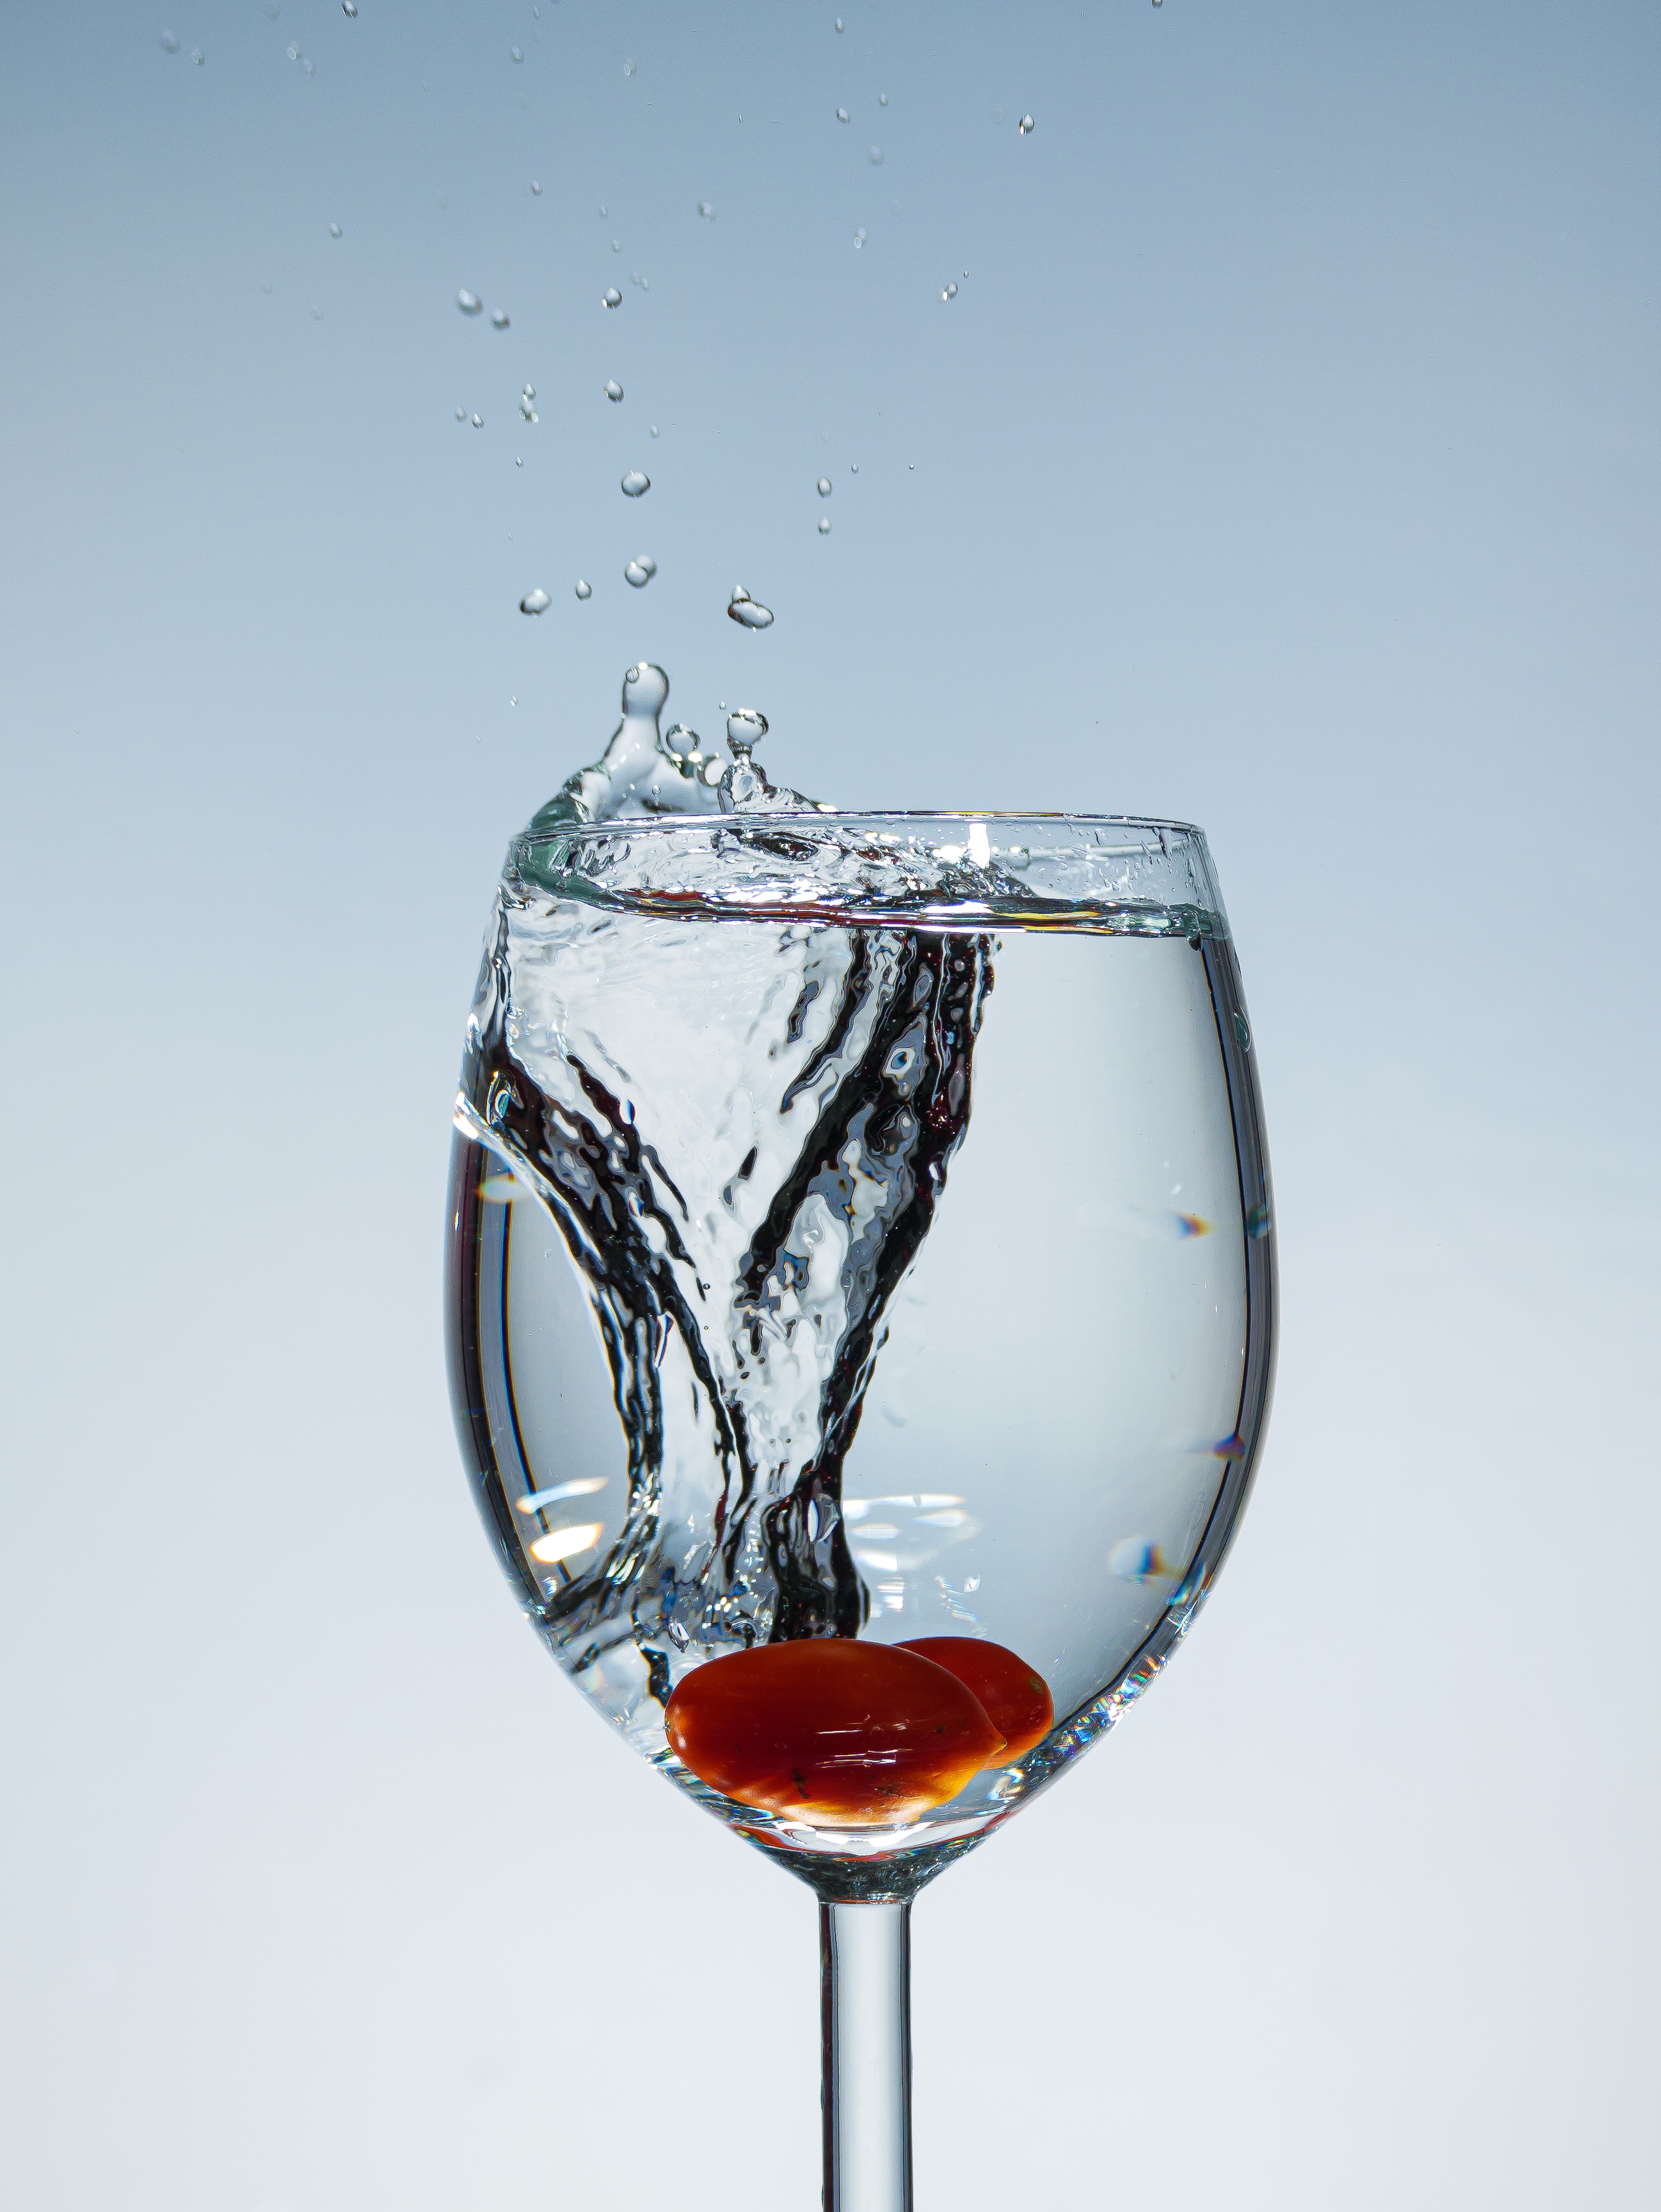
drink, water, tableware, drinkware, stemware, liquid, wine glass, barware, fluid, champagne stemware, alcoholic beverage, beer glass, cocktail, art, tequila, classic cocktail, wine, glass, alcohol, dessert wine, distilled beverage, Transparent material, sherry, solution, brandy, wine cocktail, liqueur, aperitif, martini glass, still life photography, Snifter, non alcoholic beverage, spritzer, white wine, fashion accessory, champagne cocktail, serveware, soft drink, fizz